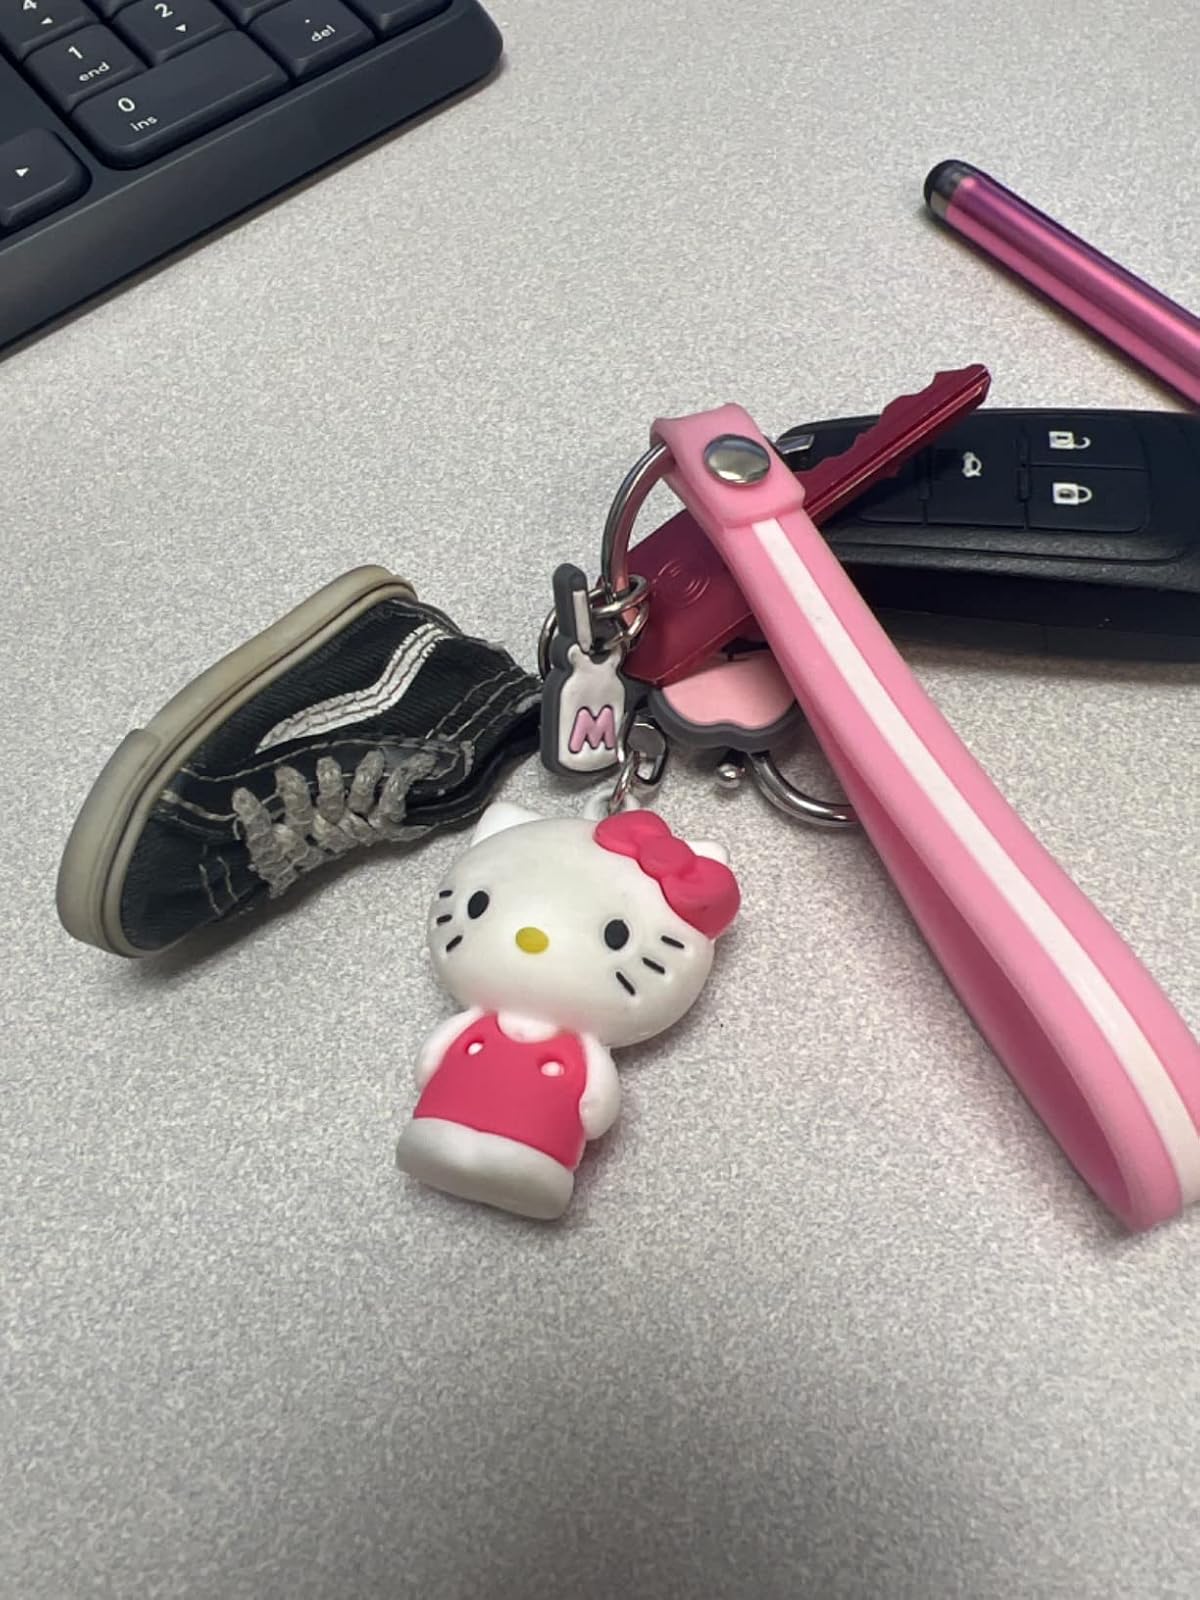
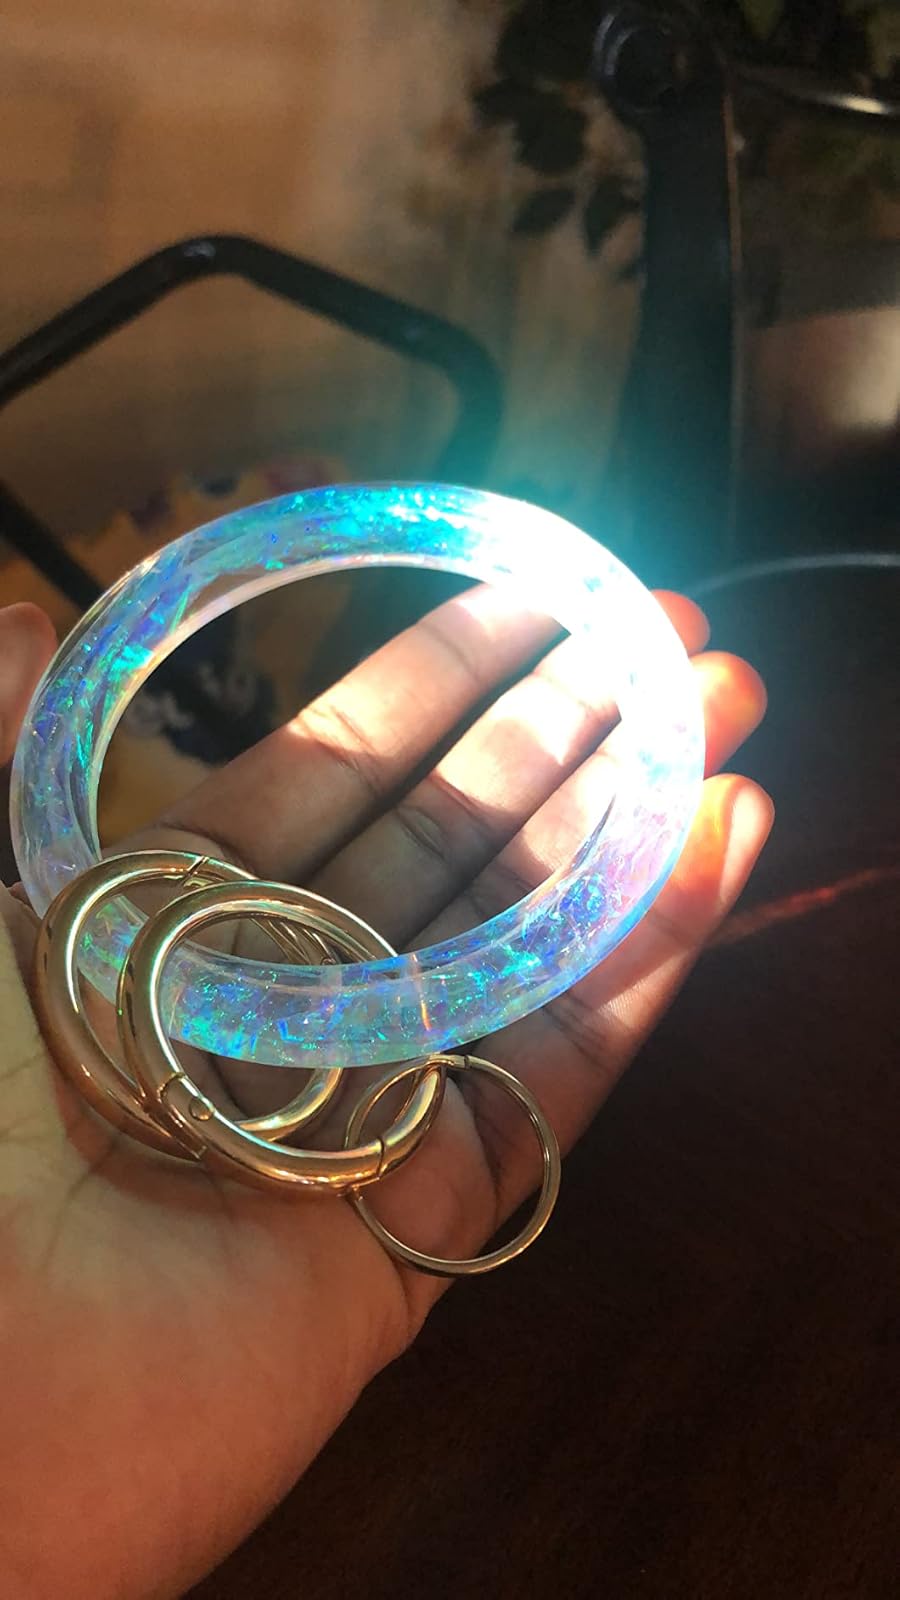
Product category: accessories_keychain
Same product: no